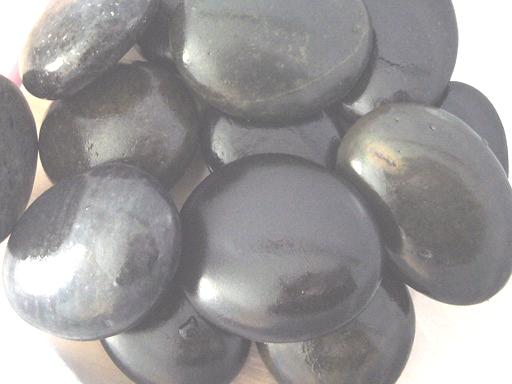
Material: stone